William Courtenay, 11th Earl of Devon

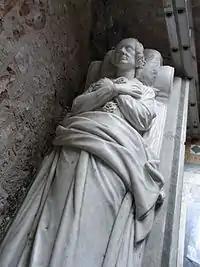
Effigy of Elizabeth, Countess of Devon (d. 27 Jan 1867), on chest tomb, by Edward Bowring Stephens (1815–1882) in St Clement's Church, Powderham, against the east wall of the south transept. A plaster cast exists in the chapel attached to Powderham Castle

In 1830 Lord Devon married Lady Elizabeth Fortescue (d. 27 January 1867), daughter of Hugh Fortescue, 1st Earl Fortescue. Her tomb chest with a full-length recumbent alabaster effigy by Edward Bowring Stephens is situated in St Clement's Church, Powderham, against the east wall of the south transept, with a plaster cast in the chapel attached to Powderham Castle, in an ogee arched alcove in the north wall of the chancel. They had three sons and one daughter. He was succeeded in the earldom by his youngest but only surviving son Edward: